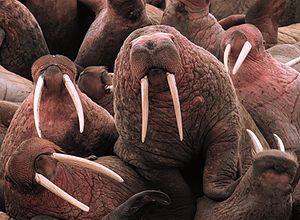
Hvalros / Taksonomi
Unge hanner i stillehavsbestanden ved Cape Pierce i Alaska. Bemærk stødtænderne der har en anden kurve og retning, og den ujævne hud, der er typisk for disse hanner.
Hvalrossen er et havpattedyr der tilhører underordenen Pinnipedia, og lever i spredte områder omkring Nordpolen i Ishavet og i subarktiske have på den nordlige halvkugle. Hvalrossen er den eneste nulevende art i familien Odobenidae og slægt Odobenus. Arten kan opdeles i underarterne atlantisk hvalros som lever i Atlanterhavet, stillehavshvalros som lever i Stillehavet og O. r. laptevi, som lever i Laptevhavet i Ishavet.